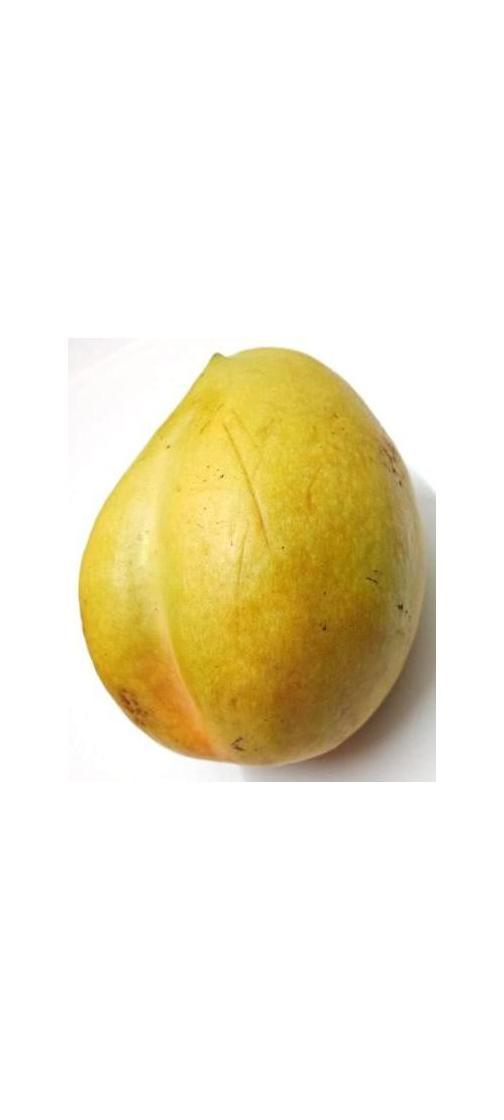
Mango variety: Bari-11